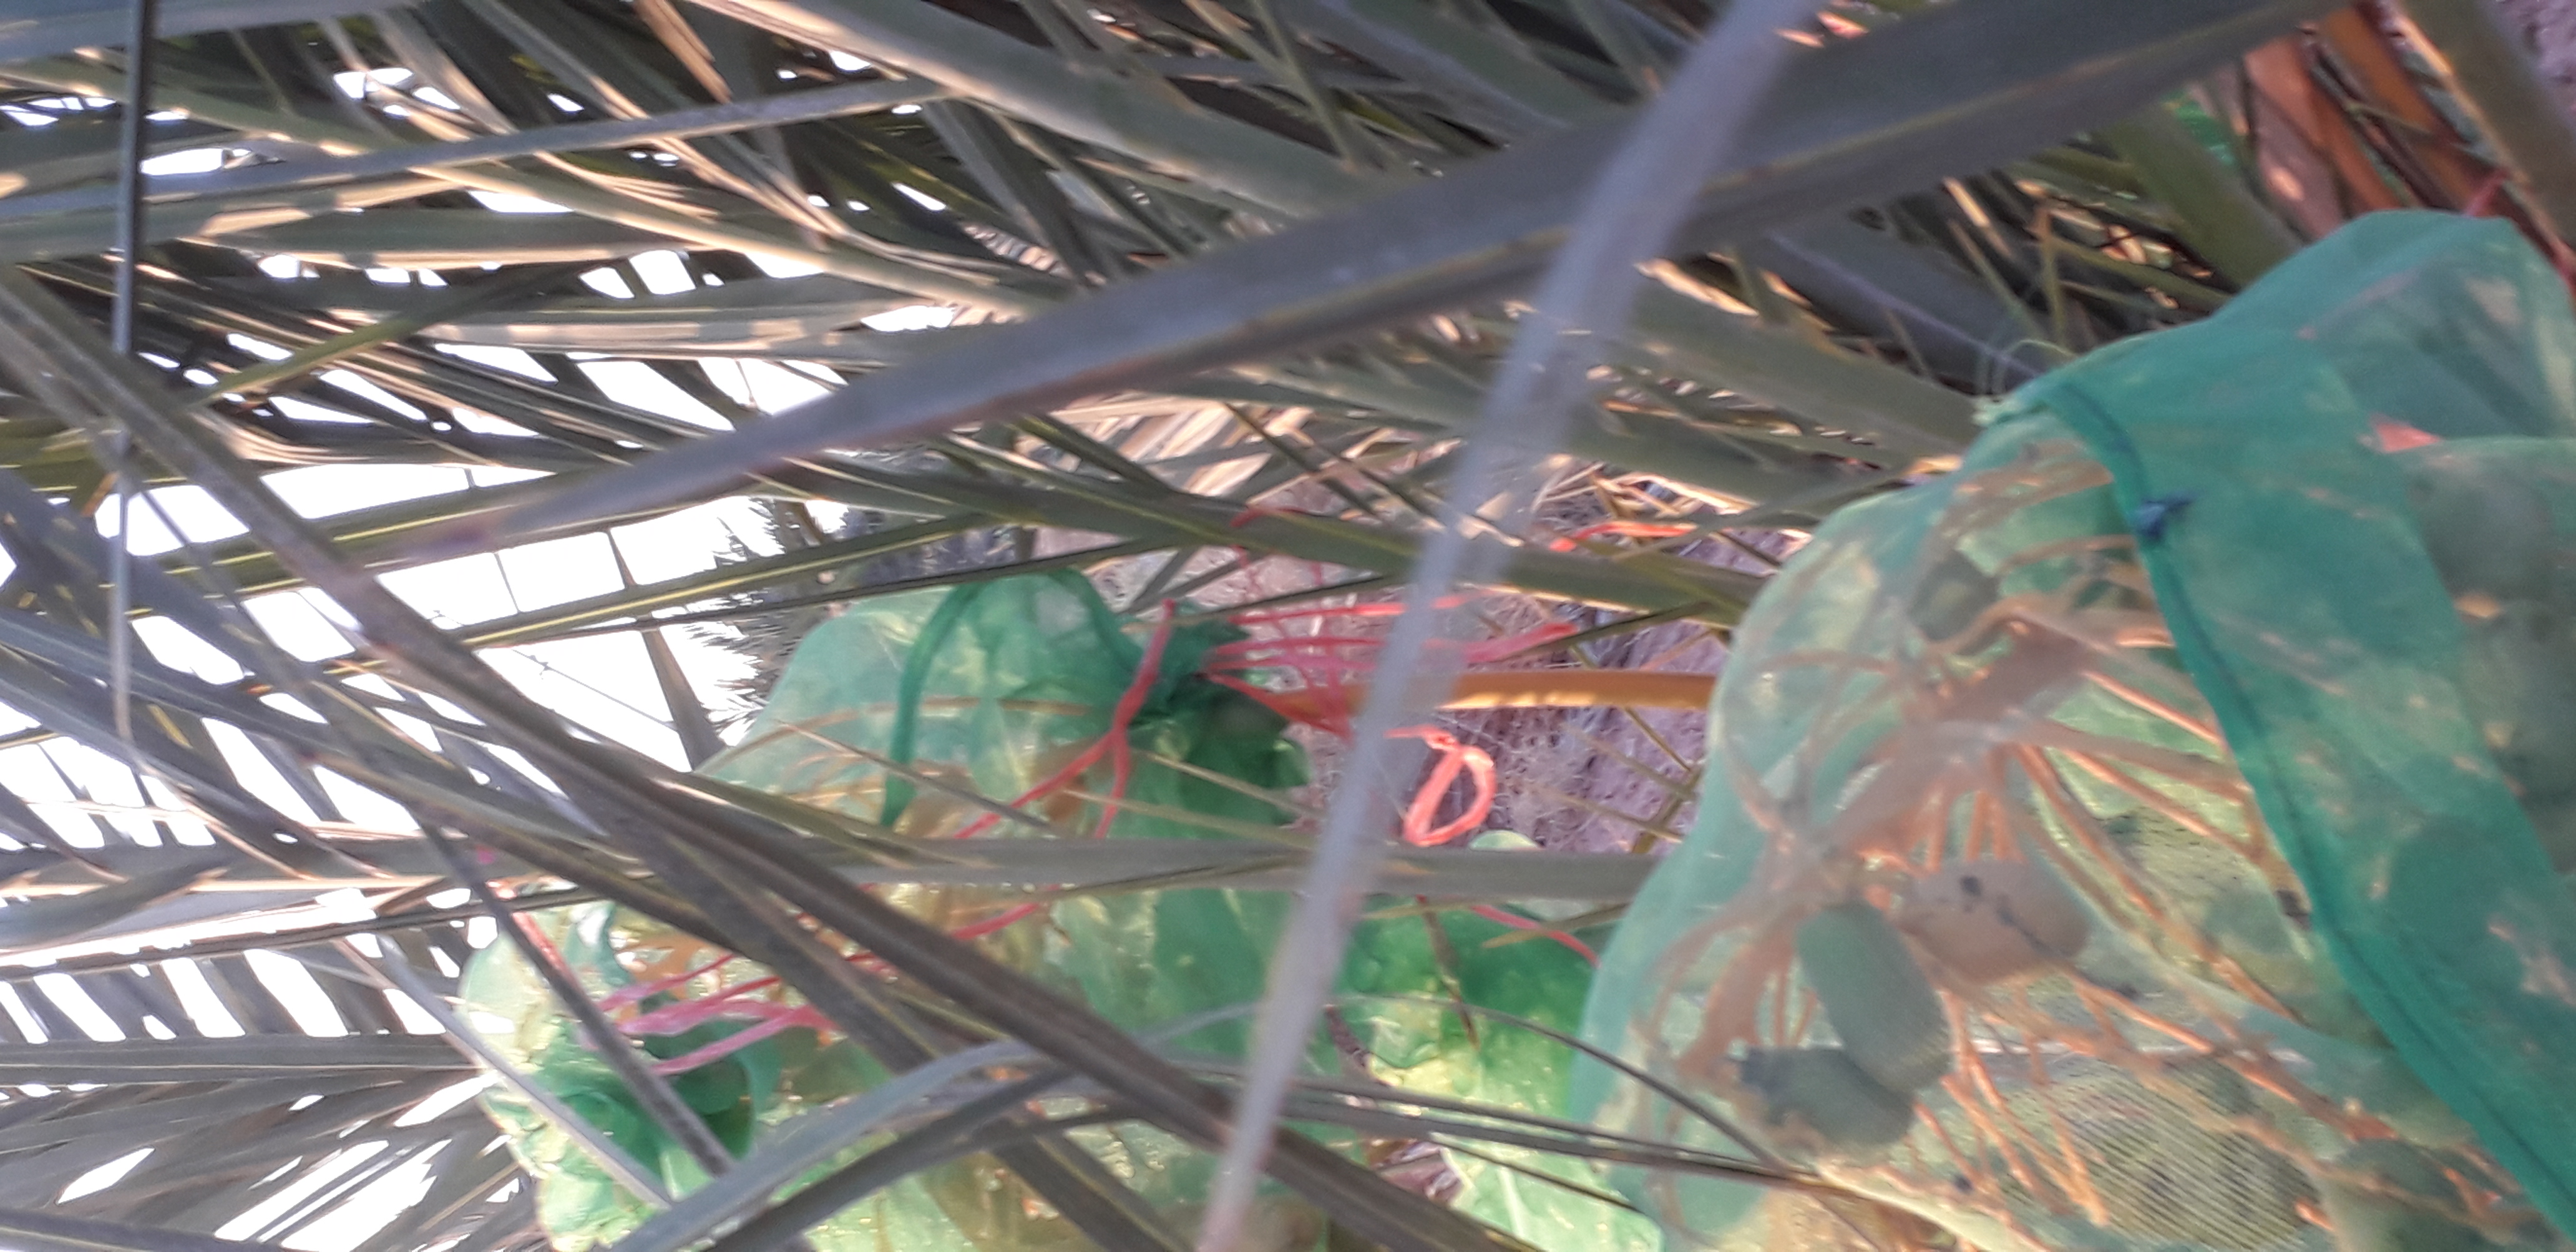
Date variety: Boumajhoul